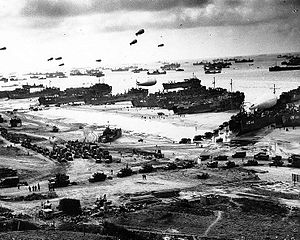
Landing Ship Tank / Indsats i 2. Verdenskrig
{LST-310 (2. fra højre) losser forsyninger sammen med andre skibe på en af invasionsstrandene ved lavvande i de første dage af invasionen i Normandiet i juni 1944. Blandt de idenficerbare skibe på billedet er LST-532 (midt i), LST-262 (3. fra højre), LST-533 (delvist synlig yderst til højre) og LST-524. Bemærk spærreballonerne over skibene og hærens halvbæltekøretøjer, som danner konvoj på stranden.
Landing Ship Tank var den militære betegnelse for et stort antal landgangsskibe, som blev bygget under 2. Verdenskrig til støtte i amfibieoperationer ved at fremføre et betydeligt antal køretøjer, forsyninger og tropper direkte til invasionskysten.